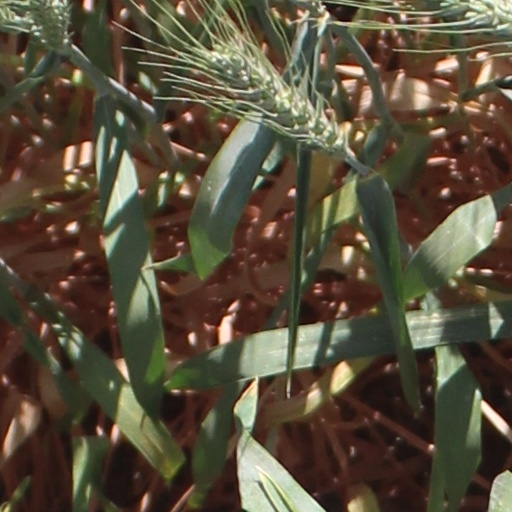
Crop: wheat